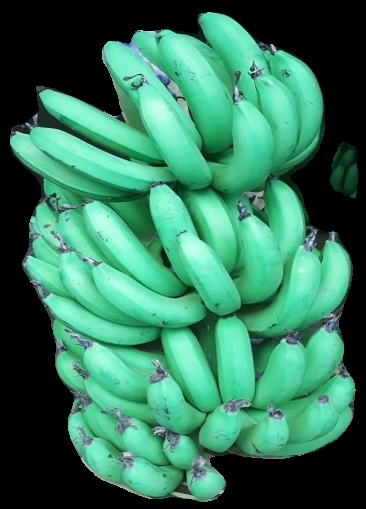
Variety: pachbale
Grade: grade1